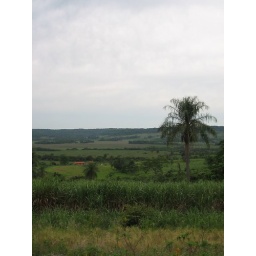
One of the view shots with the church`s red roof off there in the distance.